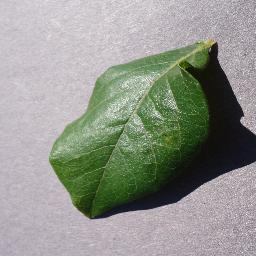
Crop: blueberry
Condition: healthy